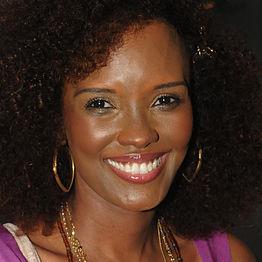
Age: 38